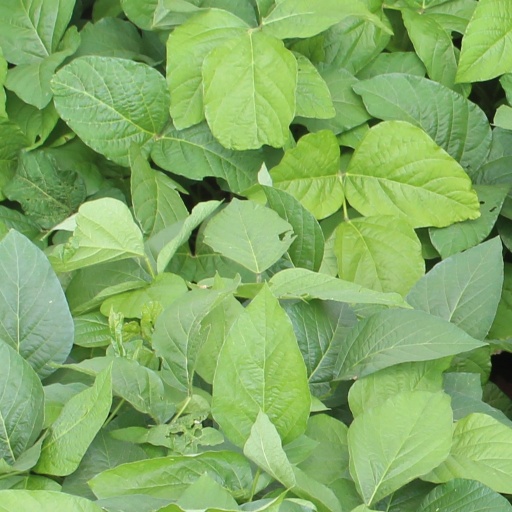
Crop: soybean